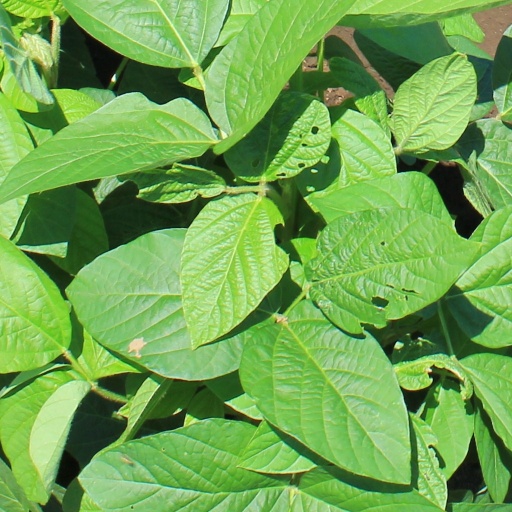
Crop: soybean